Baguazhen

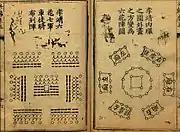
Ming dynasty diagram of Li Jing's "Six flower formation".

Generally, the "bazhen" is a mass military formation, where the army are divided into eight units deployed at cardinal and ordinal directions, often surrounding a central commanding unit. The exact composition and the names of the regiments in the "baguazhen" varies in different sources, but the key feature of the formation is its defensive capability and adaptability, by quickly mobilizing and shifting unit ranks on the field, to cover for each unit's weaknesses.